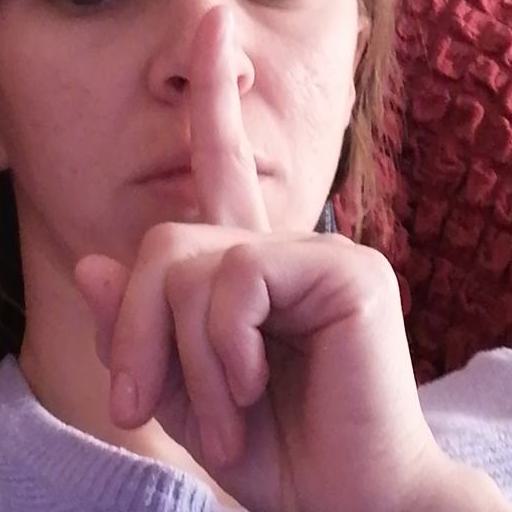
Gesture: mute